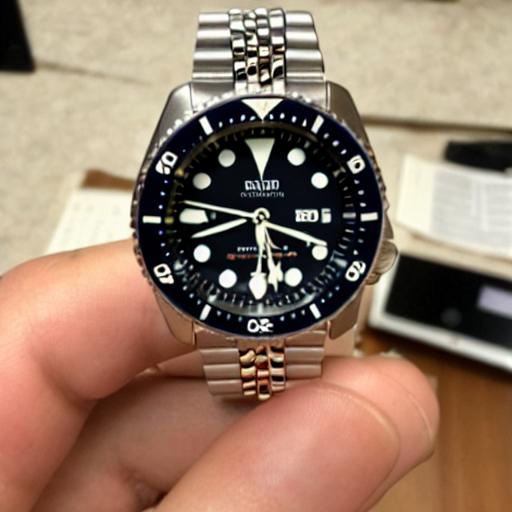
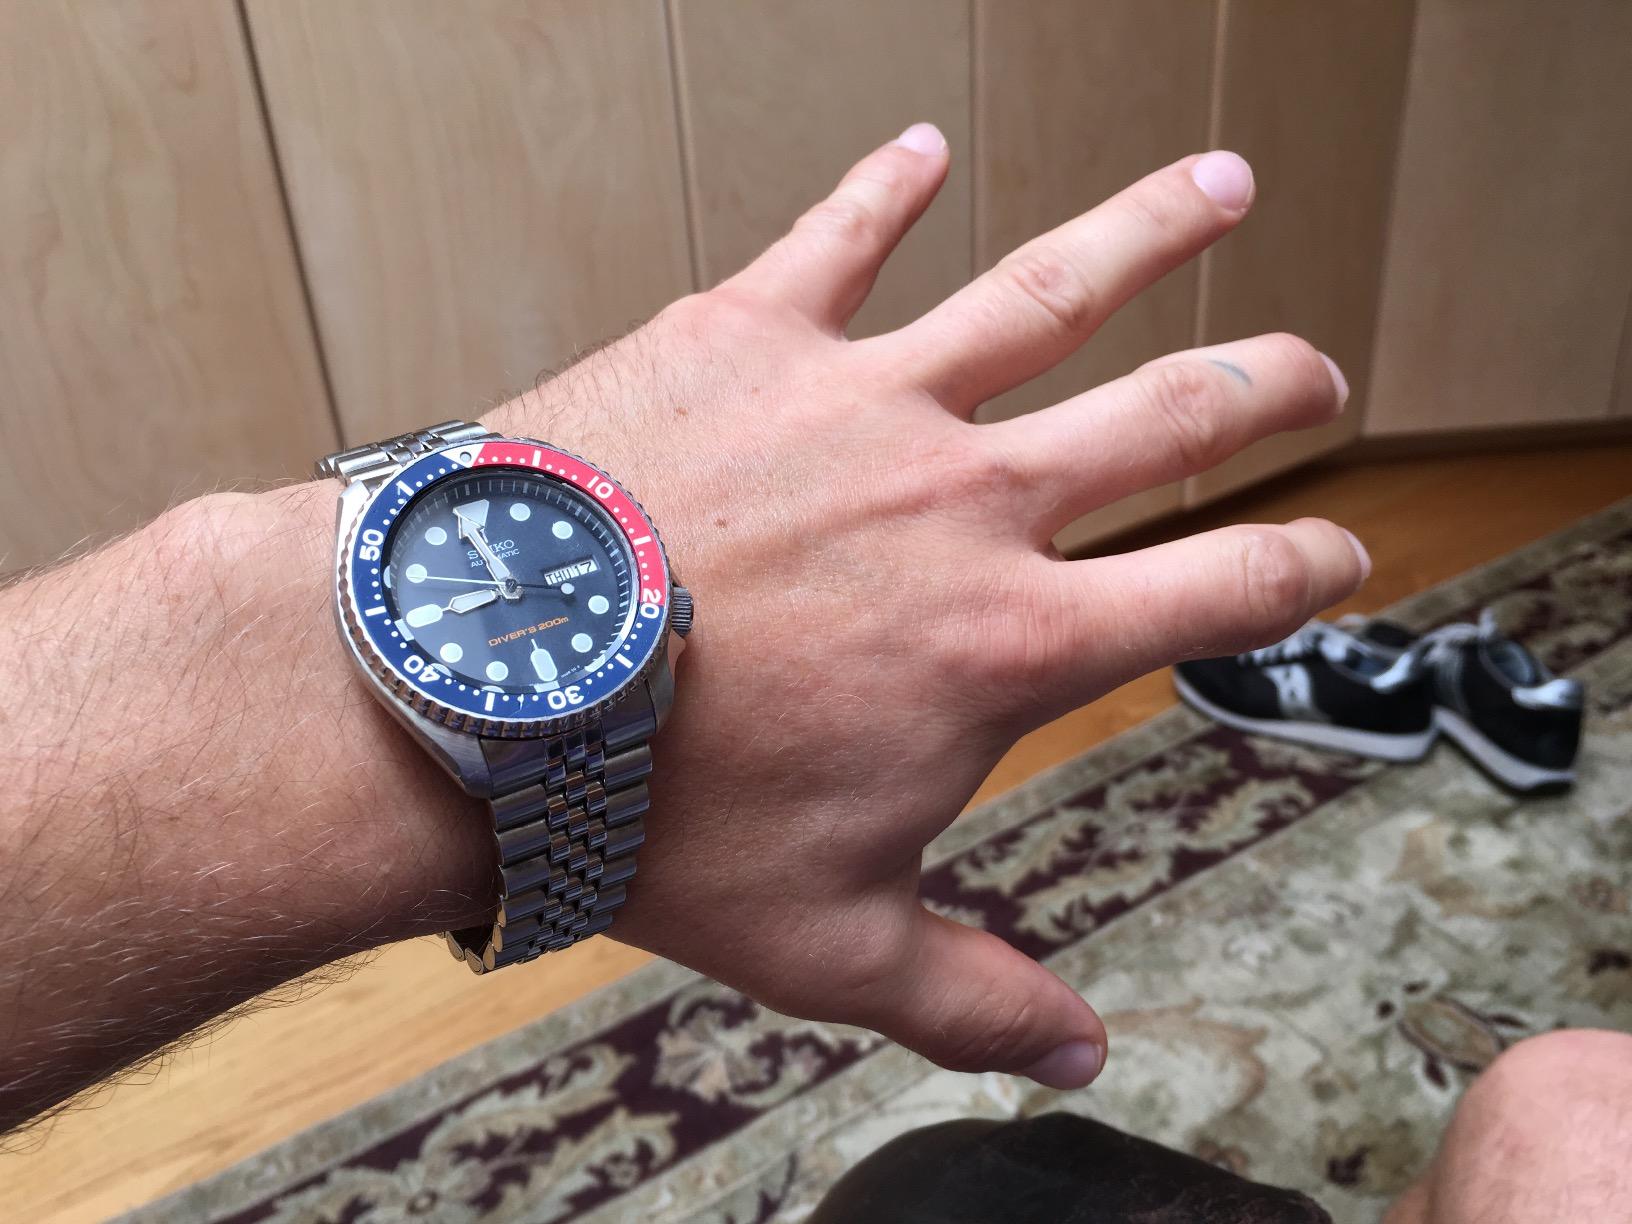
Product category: accessories_watch
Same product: no